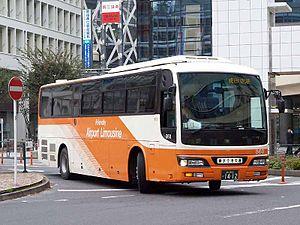
L'aéroport international de Narita, code AITA : NRT • code OACI : RJAA, est un aéroport international situé à Narita, dans la préfecture de Chiba au Japon. Il est l'un des deux principaux aéroports du Grand Tokyo, l'autre étant l'aéroport international Haneda de Tokyo. Il reçoit la plupart des vols internationaux contrairement à l'aéroport international Haneda situé bien plus près de Tokyo qui reçoit les vols intérieurs. Il est situé à une soixantaine de kilomètres à l'est de la capitale et jusqu'en 2004, il était connu comme le New Tokyo International Airport. En 2007, il était le vingt-quatrième aéroport mondial en volume de trafic total avec plus de 35 millions de passagers qui y ont transité ainsi que le huitième aéroport mondial pour le trafic international avec plus de 32 millions de passagers dans des vols internationaux en 2008.